Paantu

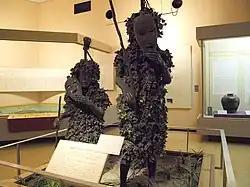
Exhibition of Paantu at Miyakojima City Museum, Miyakojima, Okinawa Prefecture, Japan

The Paantu (Miyako: ) festival is an annual festival on the island of Miyako-jima in Japan's Okinawa Prefecture.